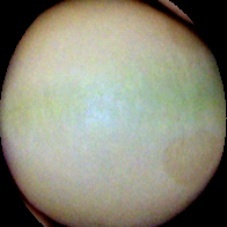
Label: Immature